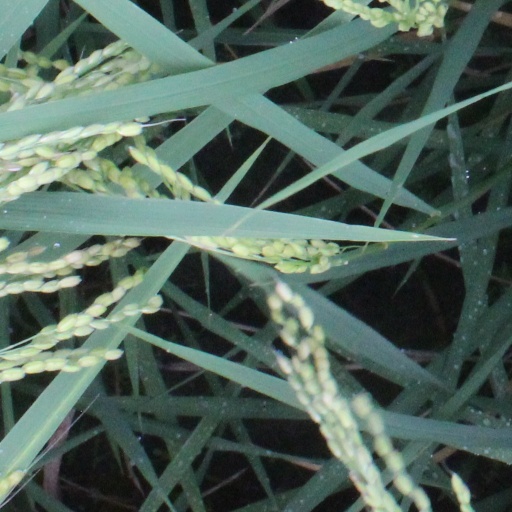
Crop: rice